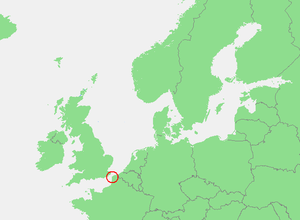
Le séisme de 1580 dans le pas de Calais, a eu lieu le 6 avril 1580 à 6 h du soir et a été ressenti en France jusqu'en Normandie, en Belgique actuelle et en Angleterre. On situe aujourd’hui l'épicentre de ce séisme dans le pas de Calais, près de Douvres. C'est l'évènement sismique ancien qui a le plus marqué les chroniqueurs, le plus destructeur et important probablement pour l'Angleterre, l'Ouest de la Belgique et le Nord de la France.